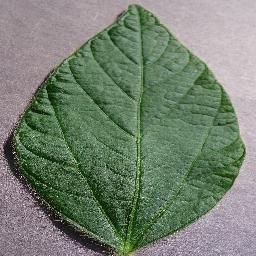
Label: Soybean___healthy